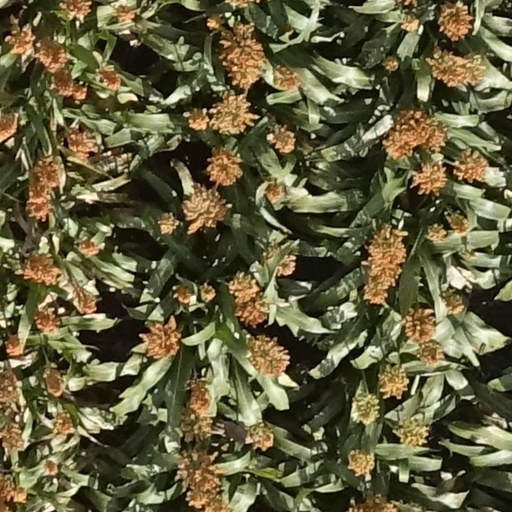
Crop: sorghum